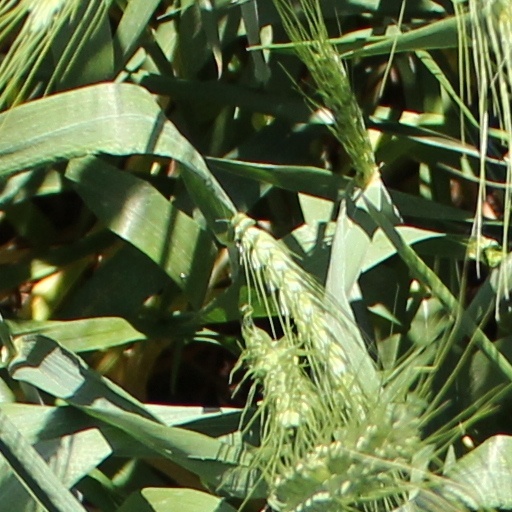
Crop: wheat